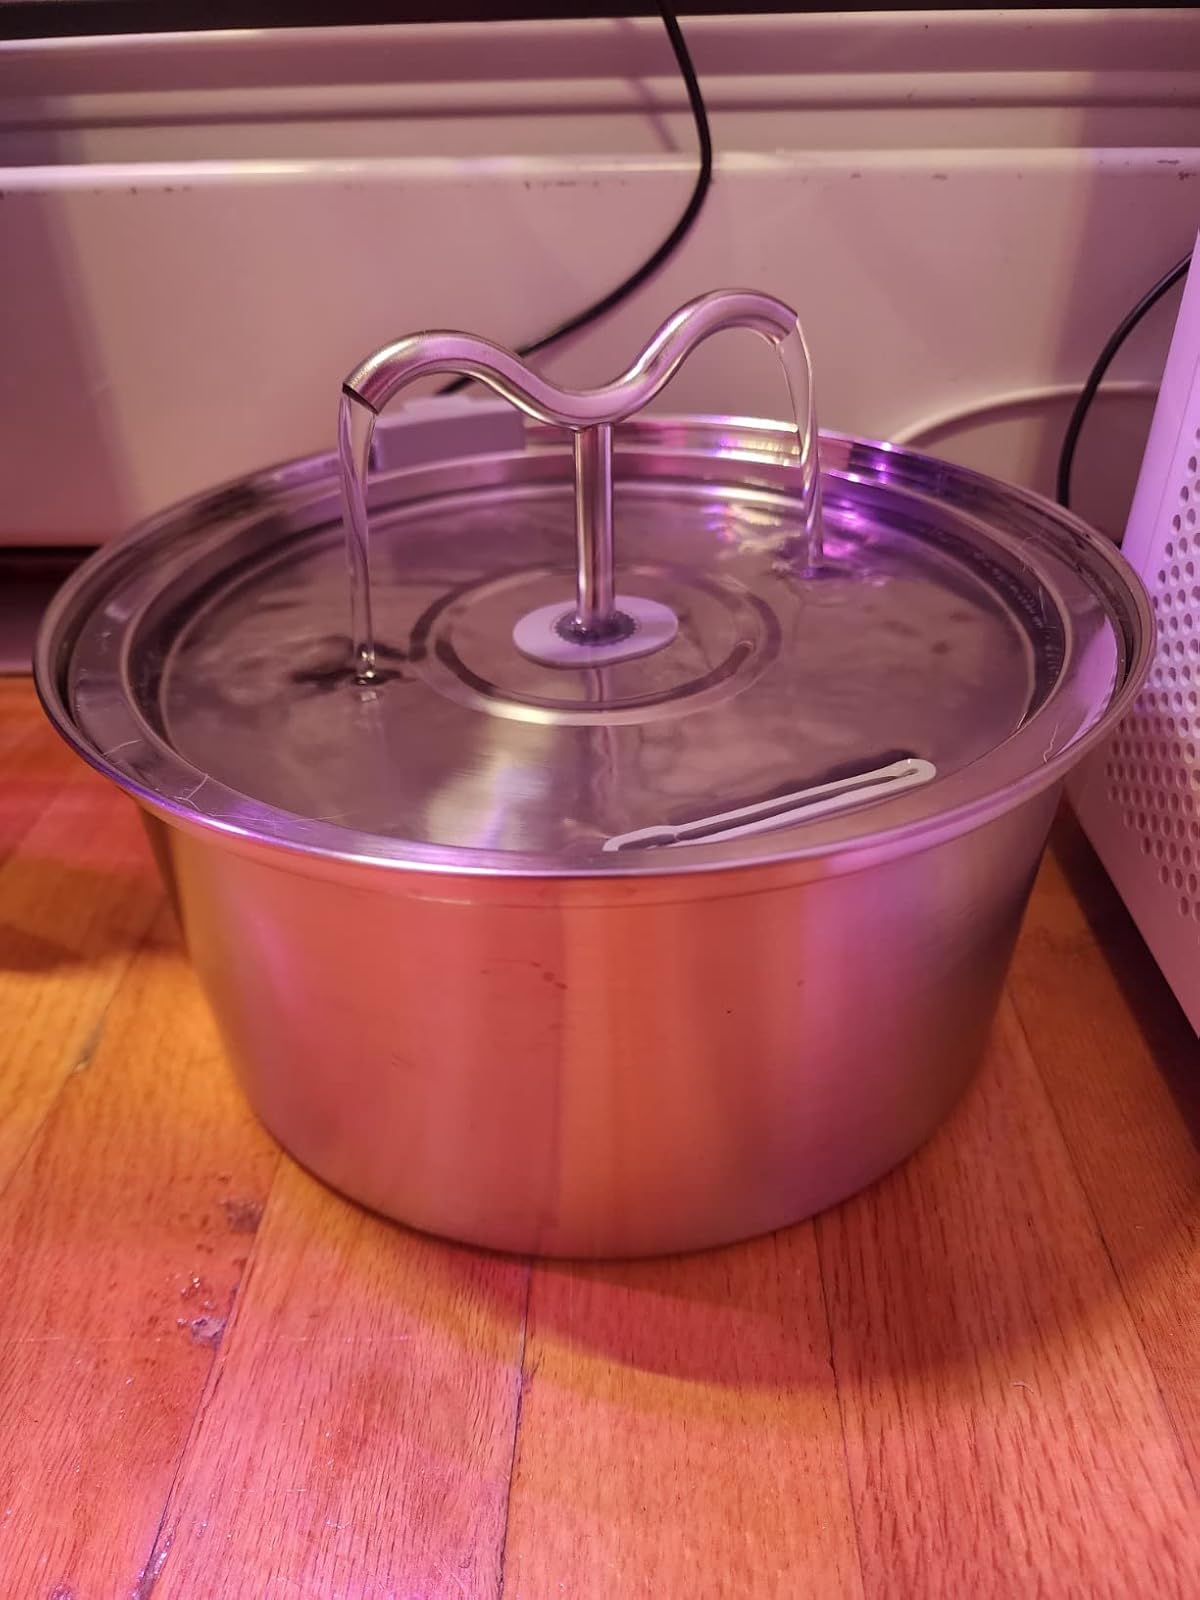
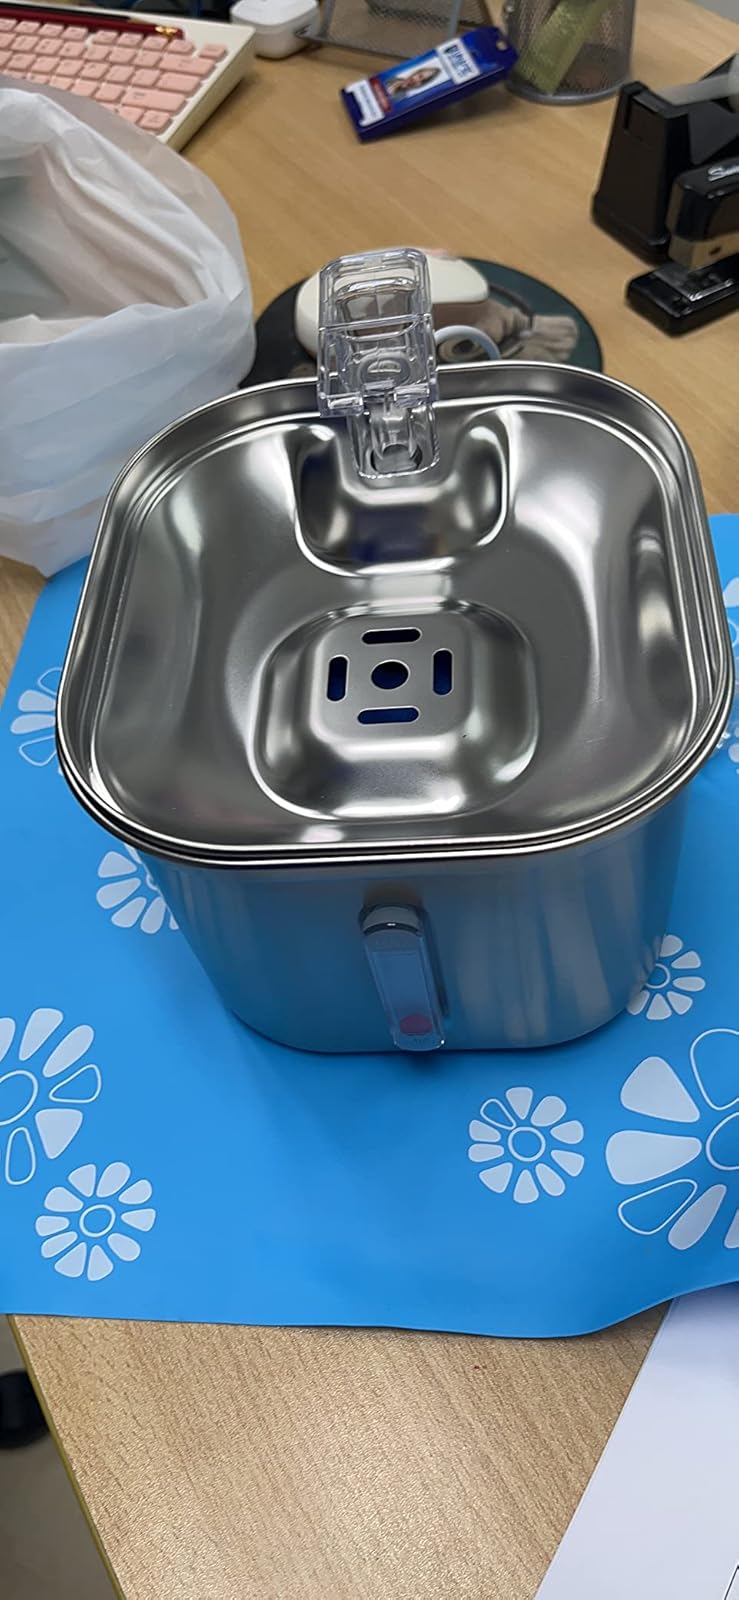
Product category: items_bowl
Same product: no